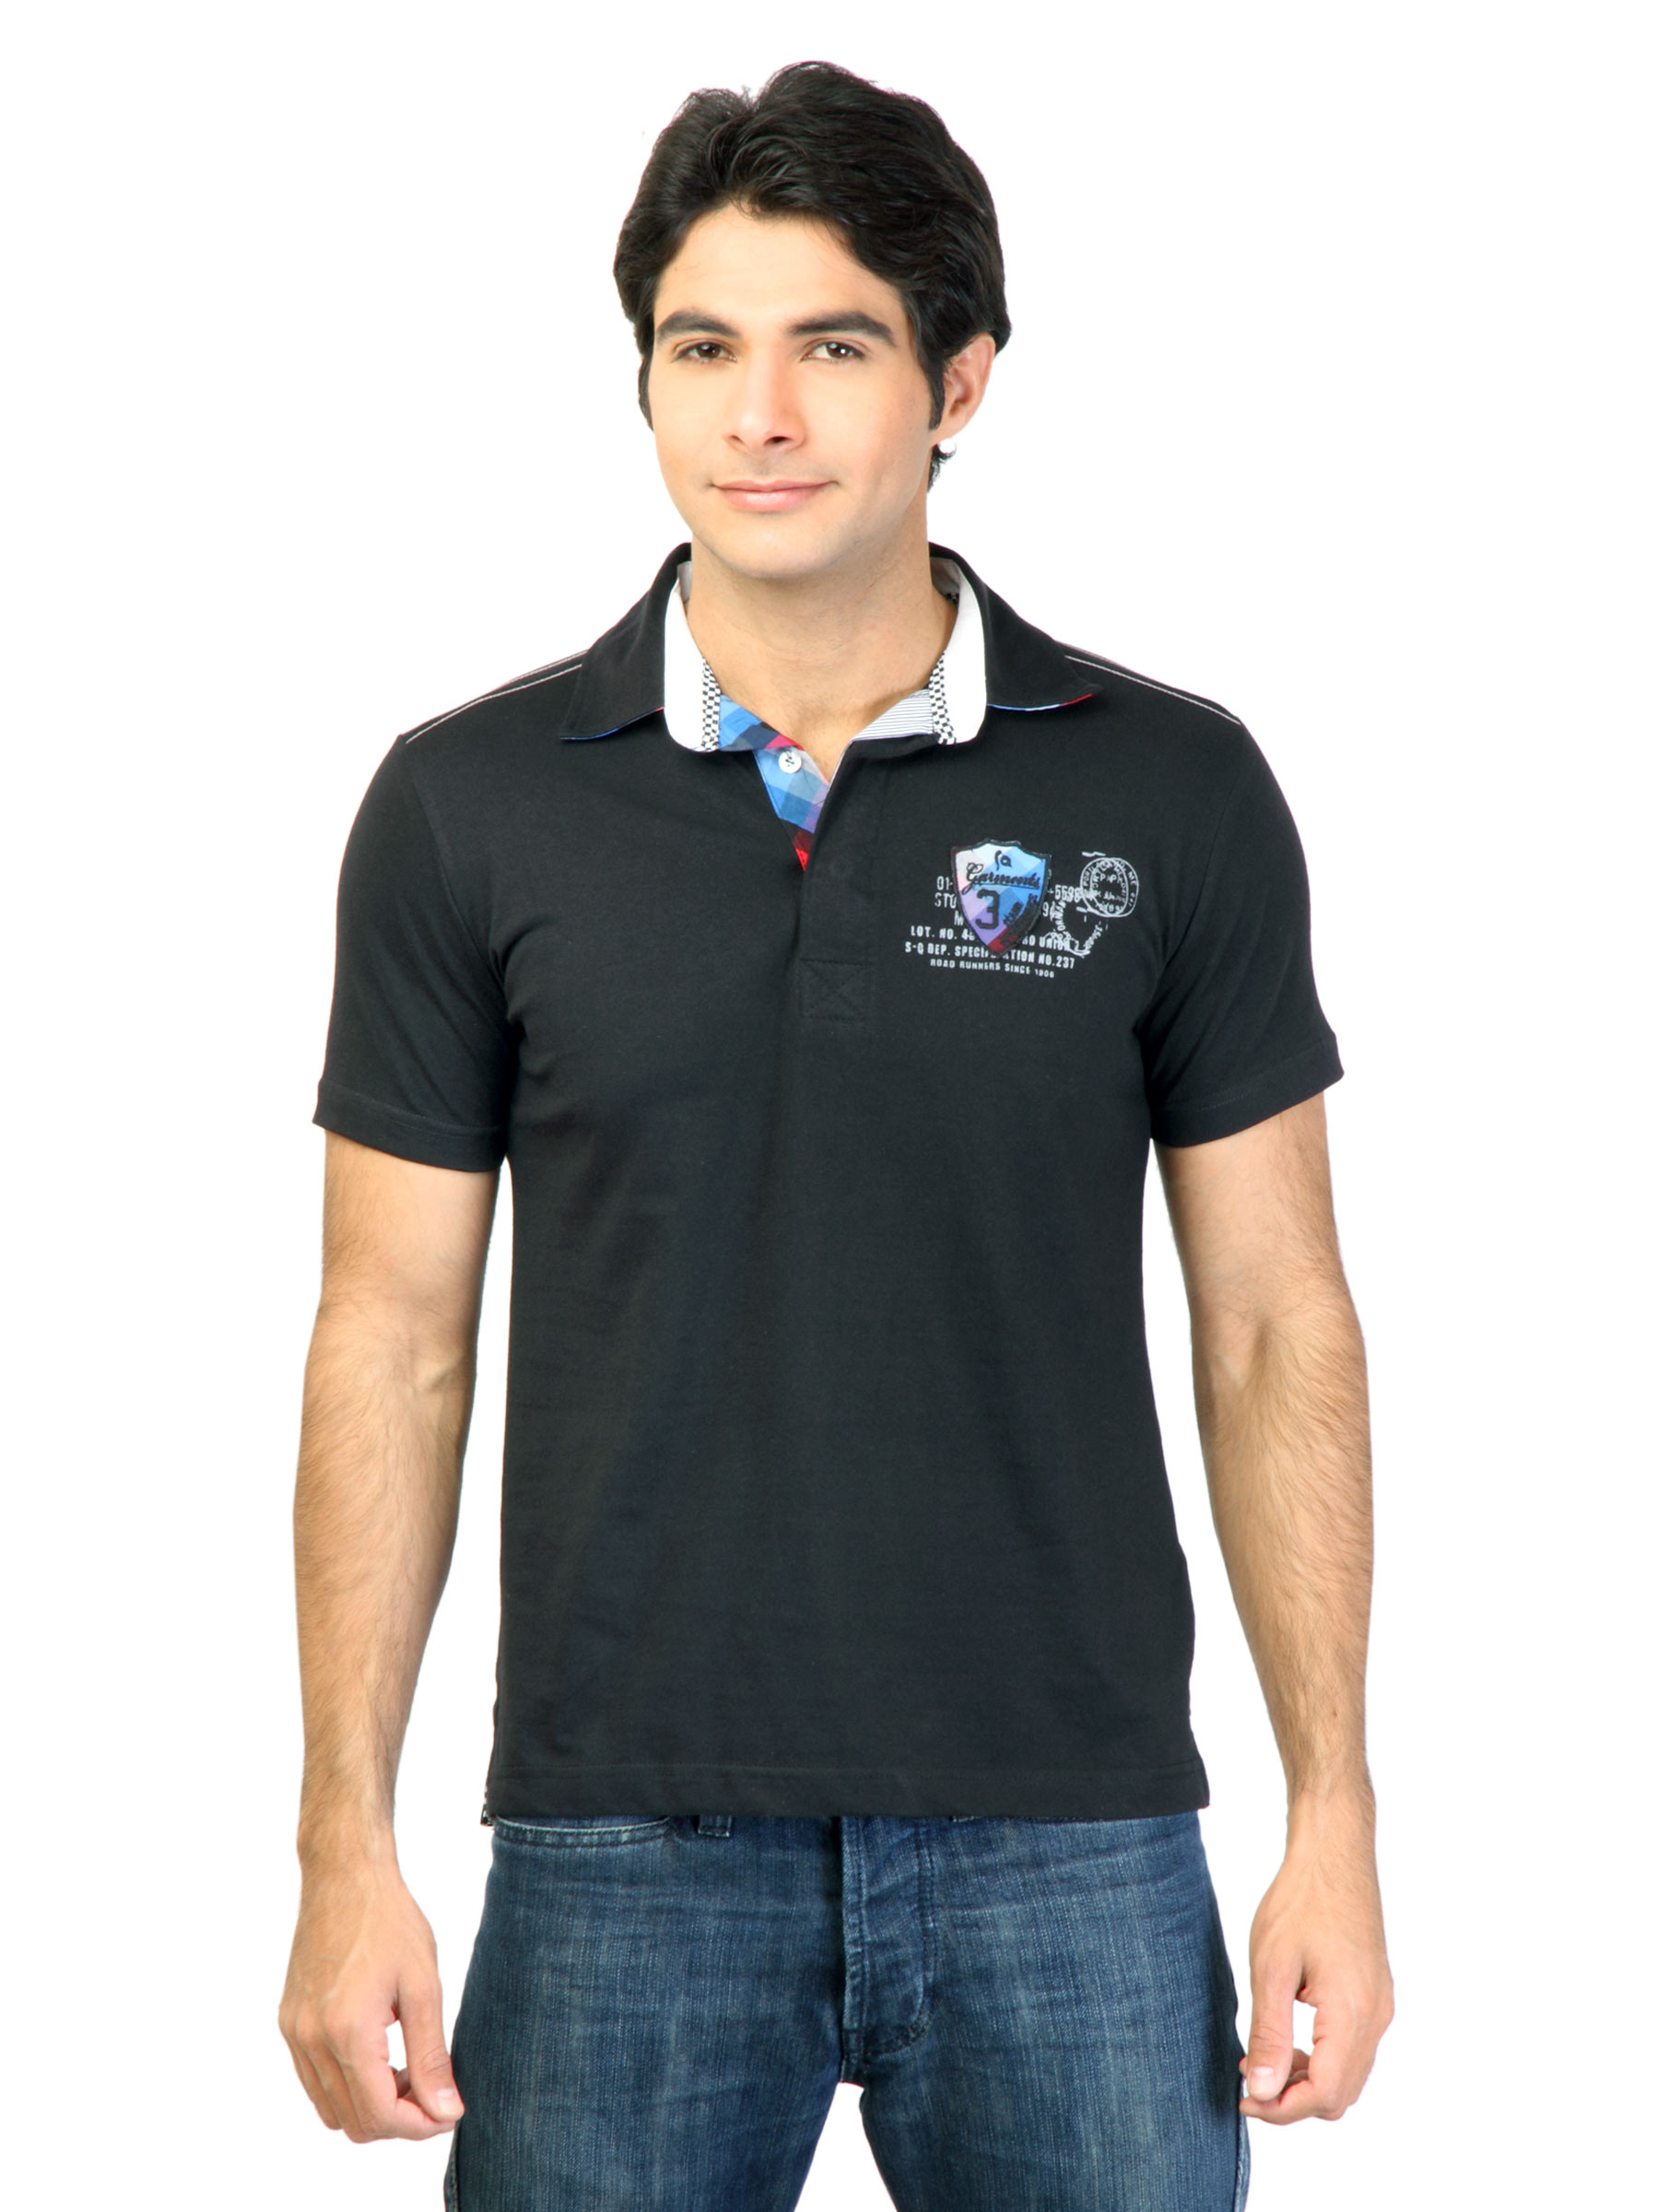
Status Quo Men Black Polo Tshirt
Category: Apparel / Topwear / Tshirts
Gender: Men
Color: Black
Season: Fall 2011
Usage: Casual